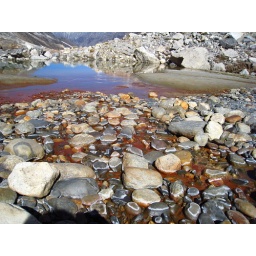
My fave photo. Great colours, red stream, lake depth of field amazing. Taken near Gamukh glacier Himalayas